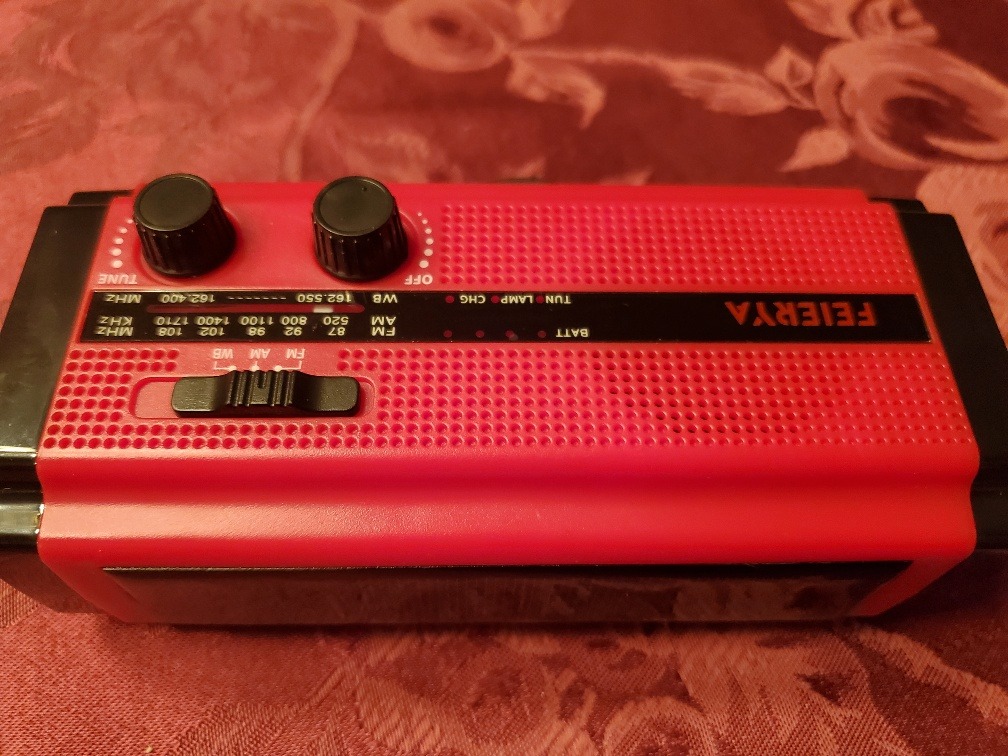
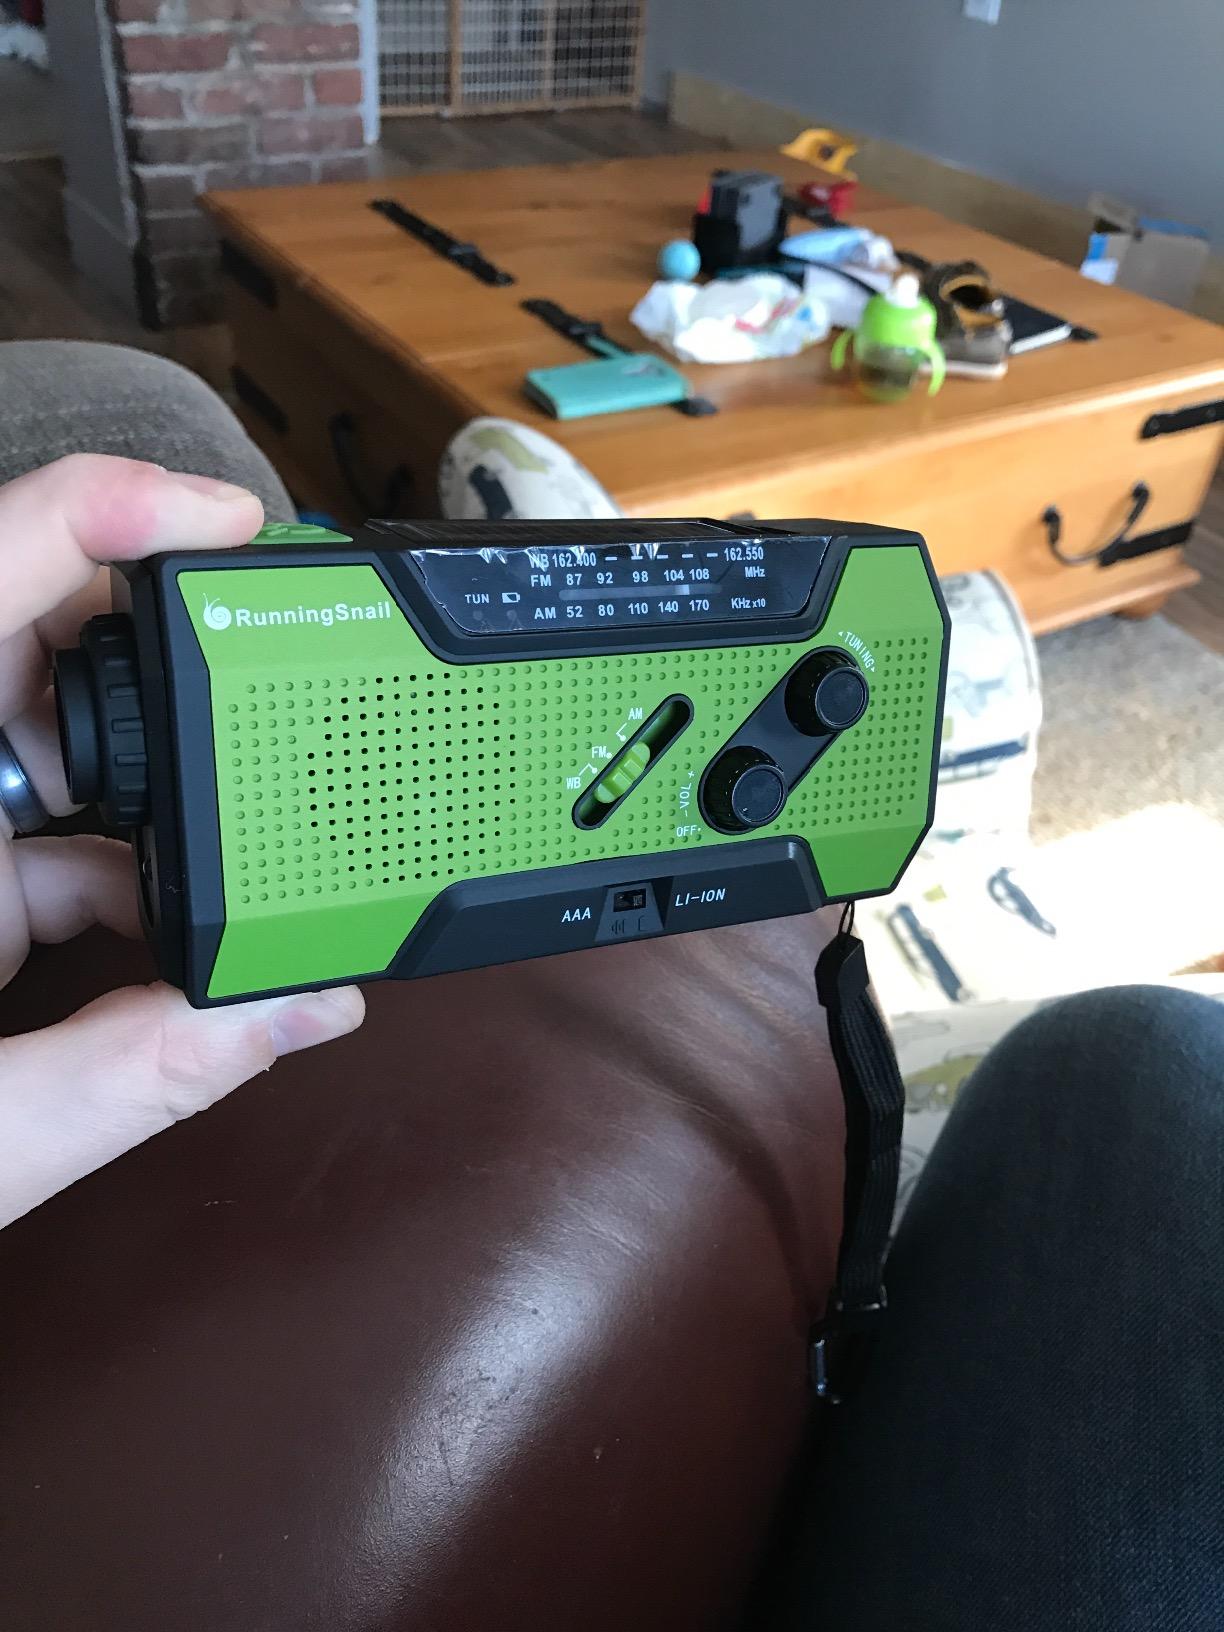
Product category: radio
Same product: no